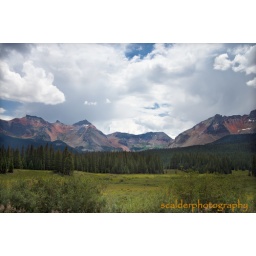
Colorful San Jaun Mountains with green field and trees in foreground. Mountains are colorful with minerals